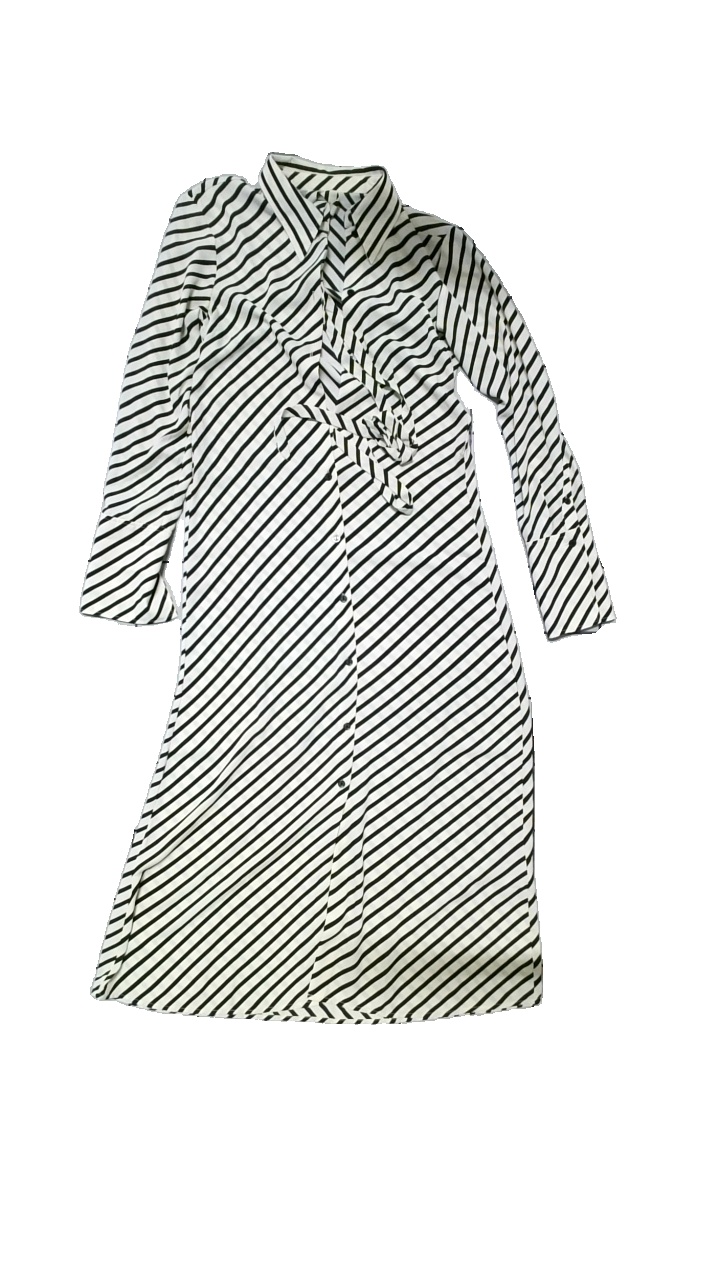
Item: Dress (Ladies)
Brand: H&m
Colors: White, Black
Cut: Long
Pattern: Striped
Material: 100% polyester
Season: All
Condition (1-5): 3
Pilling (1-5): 5
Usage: Reuse
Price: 50-100